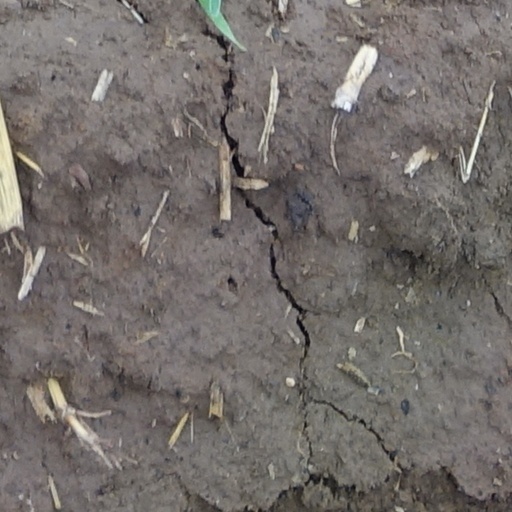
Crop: wheat